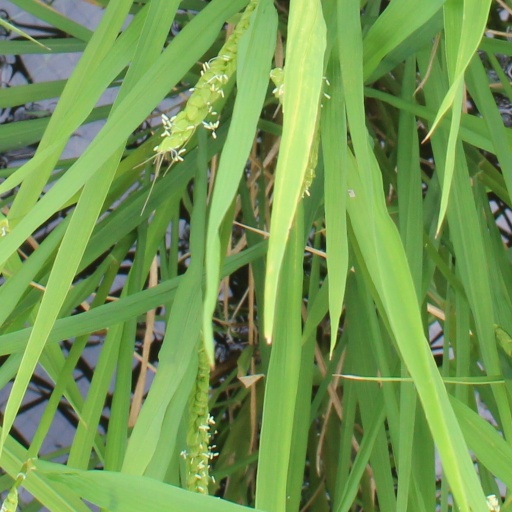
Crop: rice